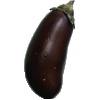
Label: Eggplant 1